George Reeves

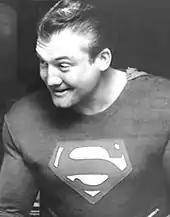
Reeves as Superman at the Patio Restaurant (1958)

After two seasons, Reeves decided not to renew his contract and left the show. He was frustrated with his low salary, the one-dimensional nature of his character, and how associating himself with Superman had ruined his credibility as a dramatic actor. At 40 years old, he also felt uncomfortable playing such an intensely physical role.